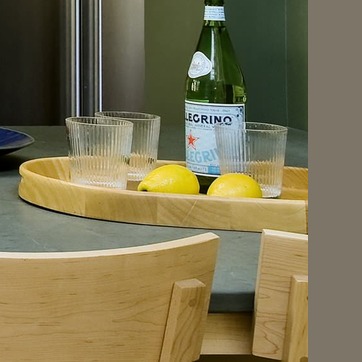
Material: food